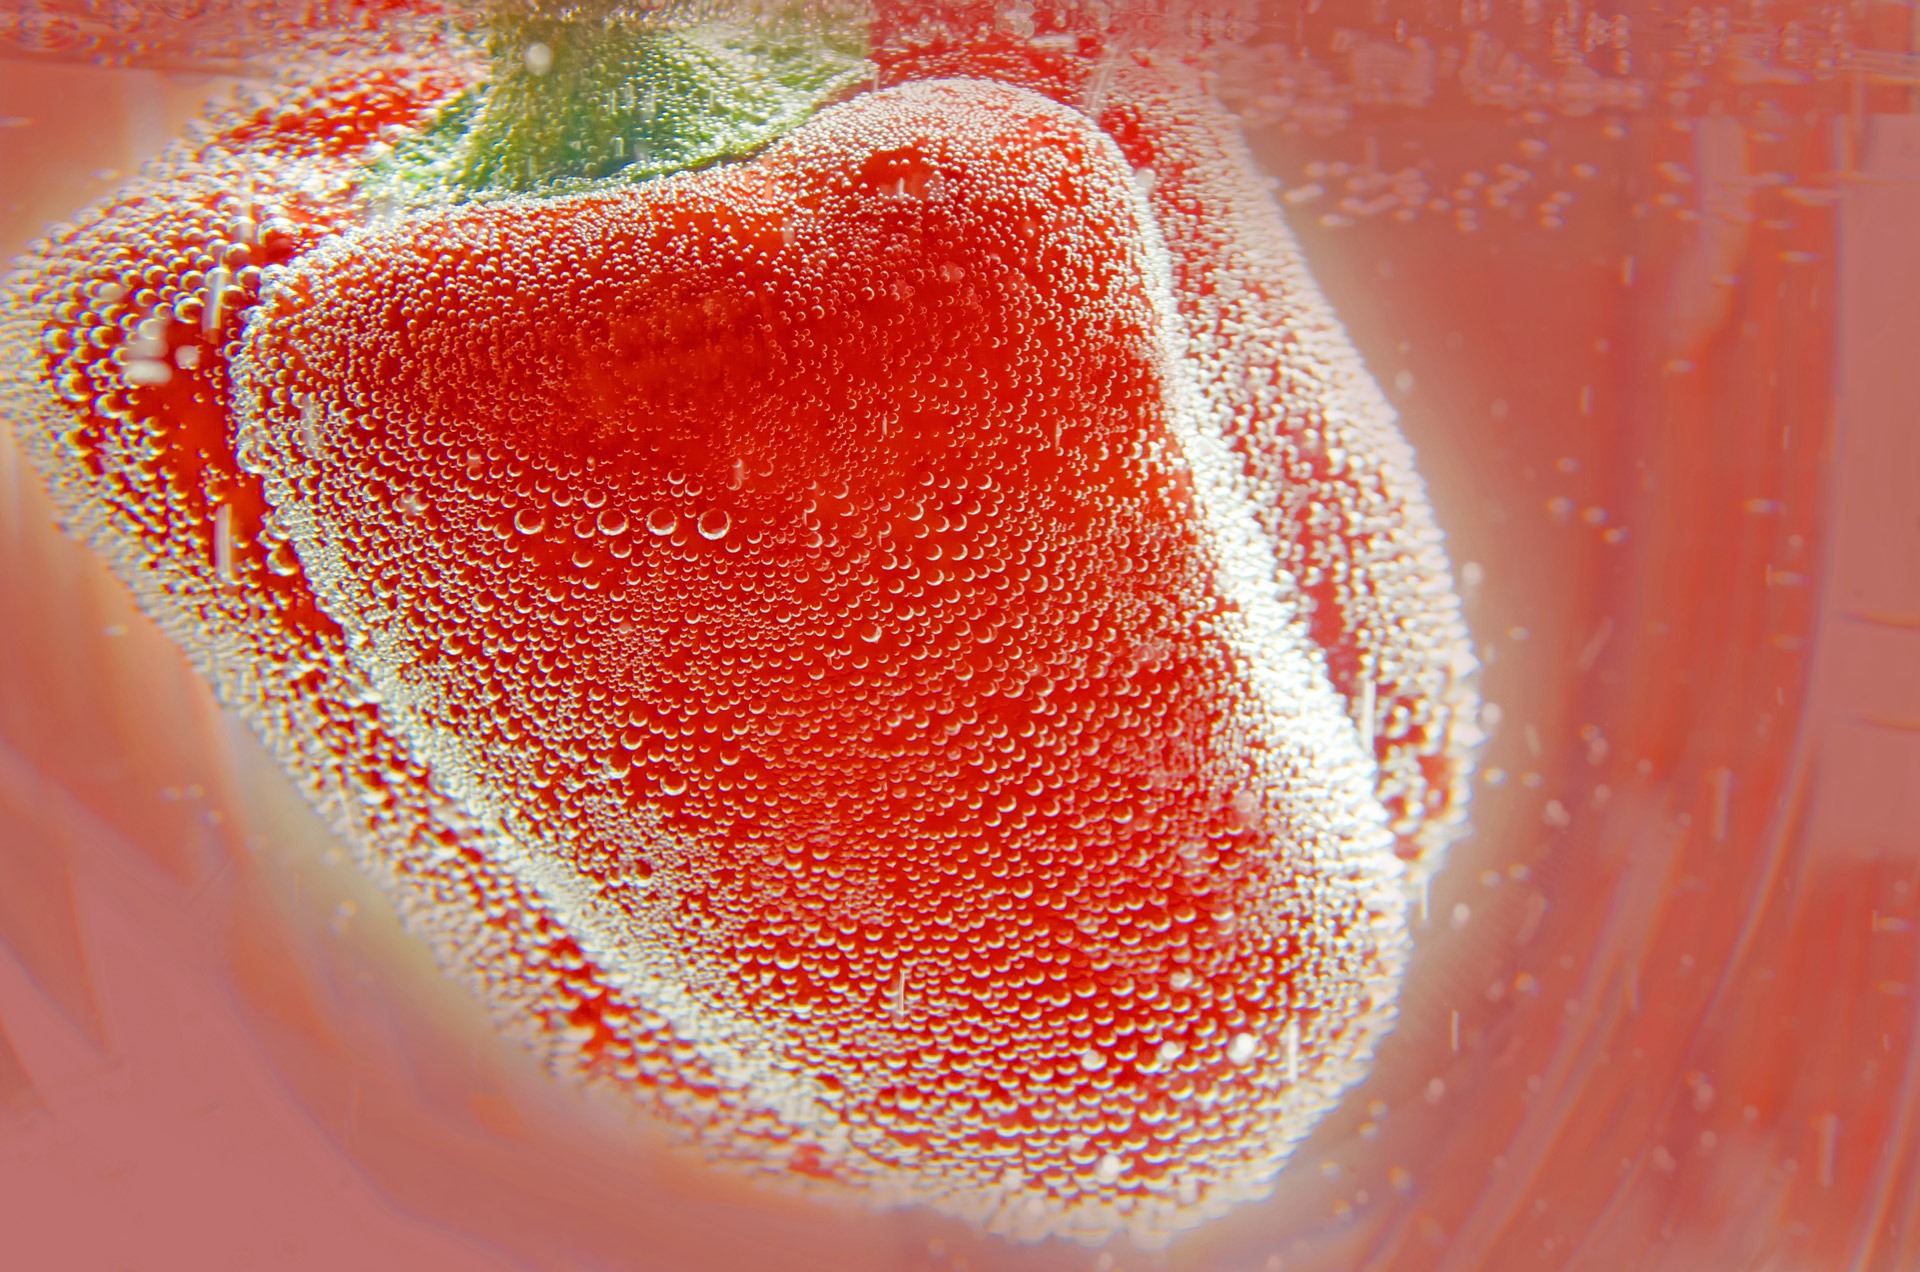
hand, water, plant, fruit, air, flower, petal, heart, food, pepper, red, produce, color, macro, lip, bubble, strawberry, mouth, close up, human body, background, eye, vegetables, wallpaper, drops, bubbles, organ, strawberries, vitamins, effect, capsicum, macro photography, flowering plant, land plant